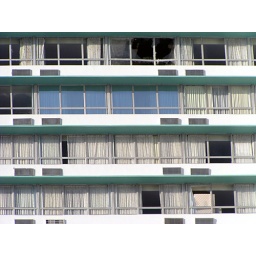
You can see evidence of the many hurricanes that hit the coast in the still-broken window on the top of the picture.